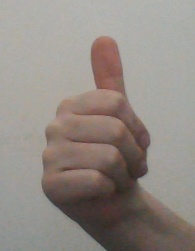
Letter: aleff